Lee Meriwether

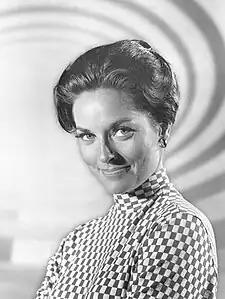
Meriwether in a publicity photo for "The Time Tunnel" (1966)

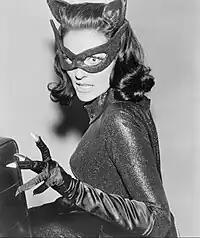
Meriwether as Catwoman in the film "Batman" (1966) replacing Julie Newmar, who originated the role in the television series.

Meriwether appeared as Dr. Egret on the NBC series, "The Man from U.N.C.L.E." ("The Mad, Mad Tea Party", 1965) and in an episode of "Hazel" ("How to Lose 30 Pounds in 30 Minutes", also 1965) she played Miss Wilson, the owner of an exercise studio. Meriwether portrayed Catwoman for the "Batman" movie (1966), and also appeared in two episodes of the "Batman" TV series in 1967 as Lisa Carson, a love interest to Bruce Wayne in the episodes "King Tut's Coup" and "Batman's Waterloo". In the late 1960s and early 1970s, she had guest-starring roles in numerous TV series, including "The Fugitive", "Mannix", "" episode "That Which Survives" (1969), "Perry Mason" episodes #245 "The Case of the Cheating Chancellor" and "The Case of the Frustrated Folksinger" (both 1965), and the "F Troop" episode "O'Rourke vs. O'Reilly".